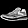
Label: Sneaker